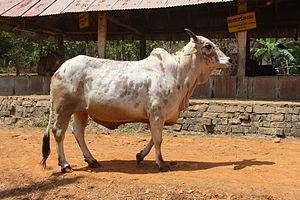
Rathi est une race bovine indienne. Elle appartient à la sous-espèce zébuine de Bos taurus.